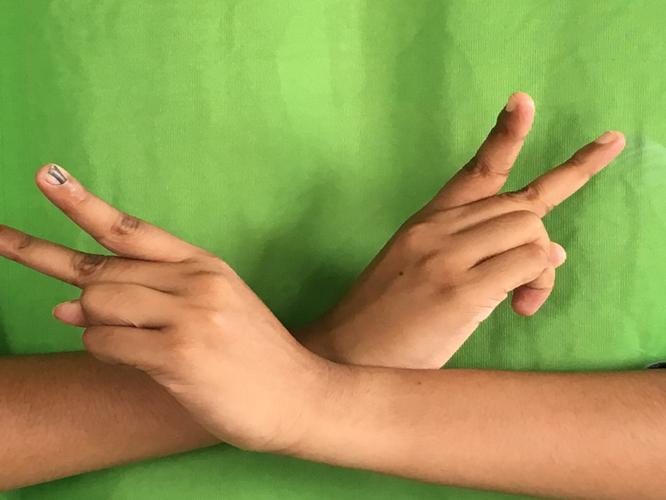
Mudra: Kartariswastika
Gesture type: double_hand